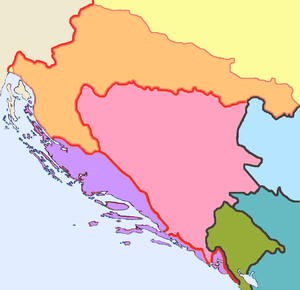
Le royaume triunitaire de Croatie-Slavonie-Dalmatie était une revendication des Croates en 1867.